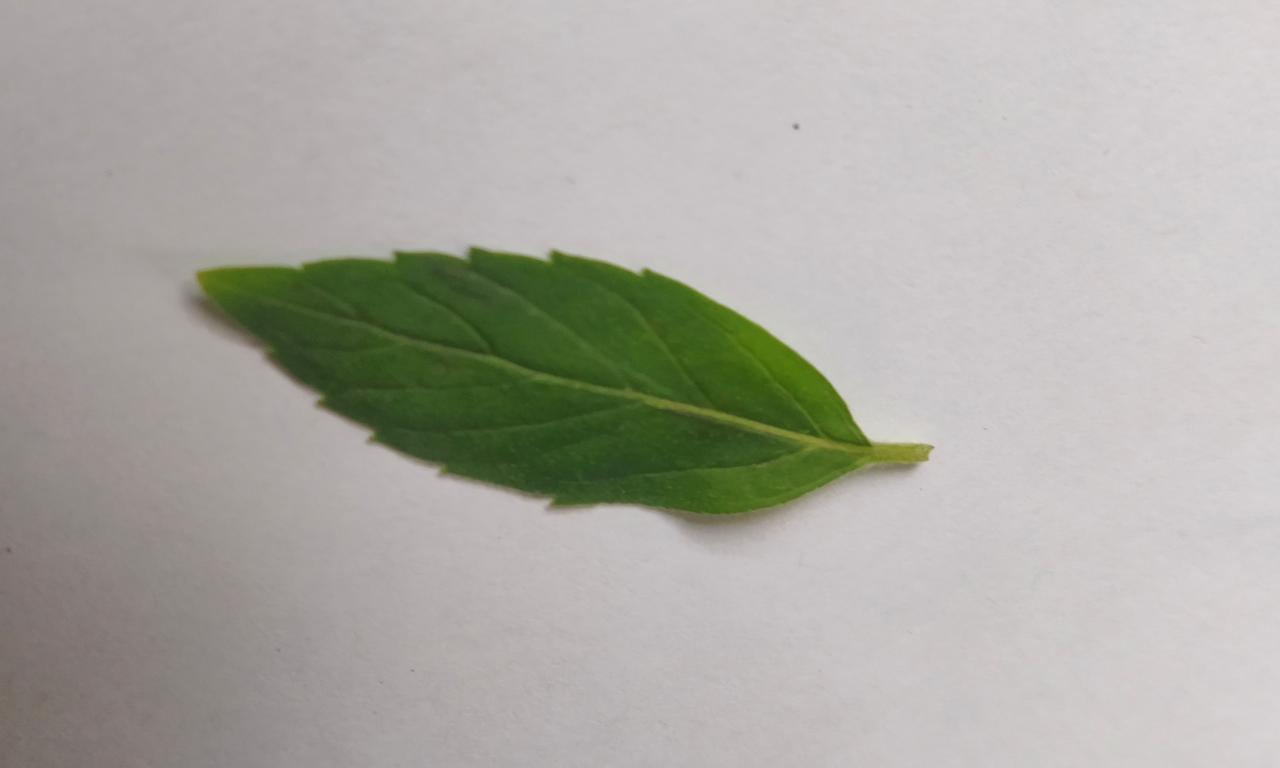
Label: Fresh